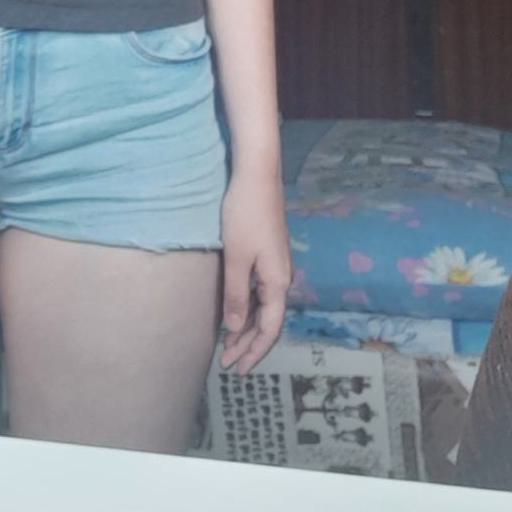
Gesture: no_gesture